Odakyu 5000 series (1969)

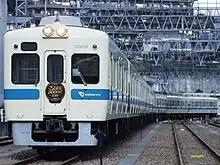
5000 series on final day of operations, 30 January 2011

The 5000 series was introduced from 1969, with a total of 15 sets (60 vehicles) built. These were augmented from 1978 by 20 6-car sets (120 vehicles), classified as 5200 series. Traction motors as well as control device were built by Mitsubishi Electric.